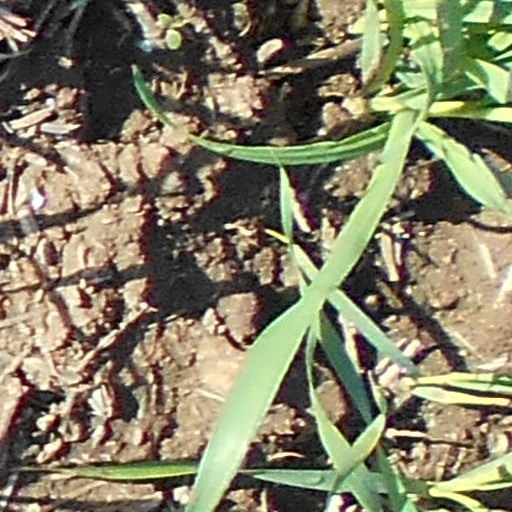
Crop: wheat